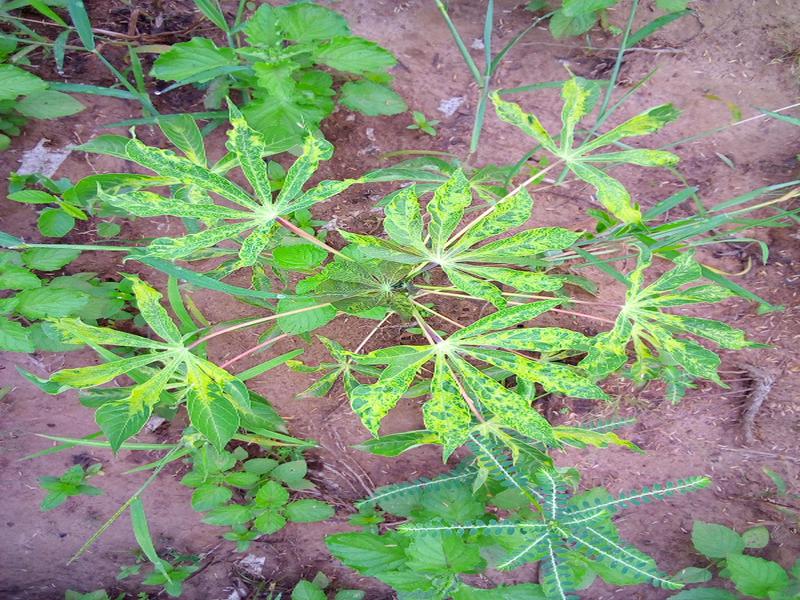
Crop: cassava
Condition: mosaic_disease